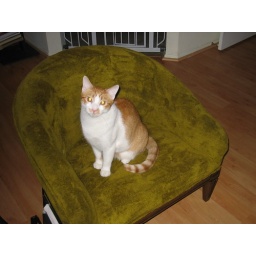
otis in green chair